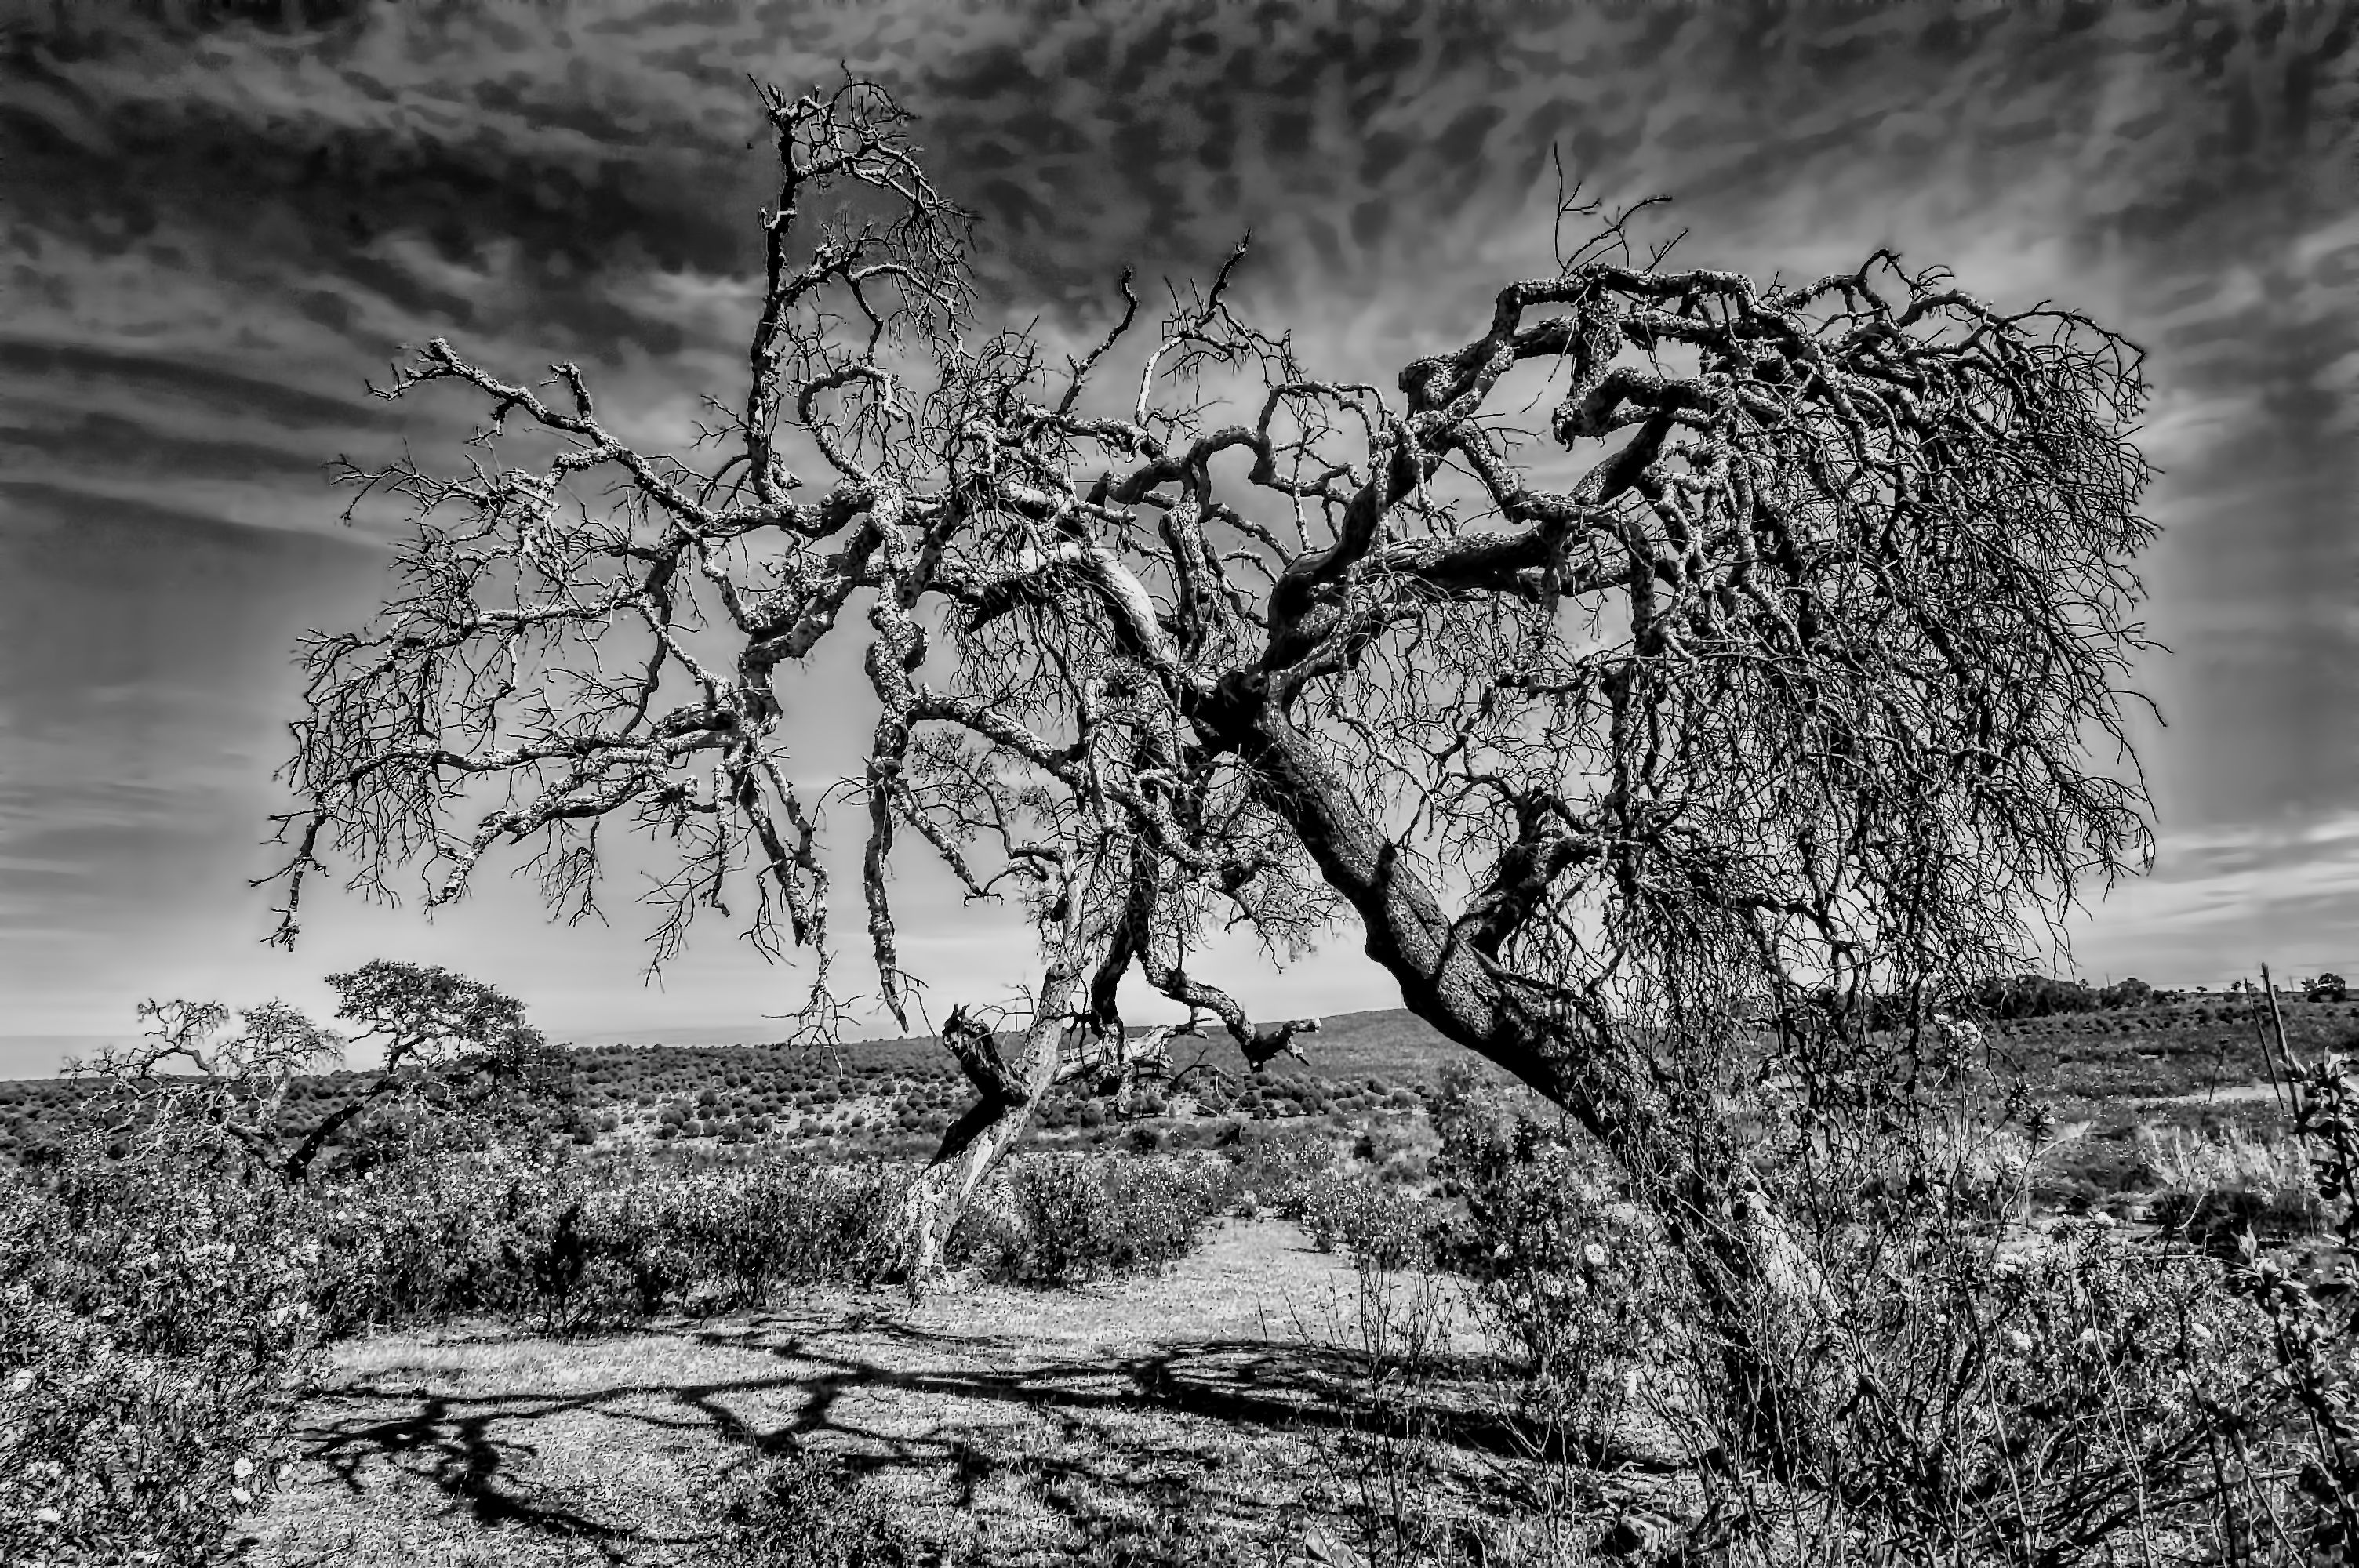
landscape, tree, nature, forest, branch, snow, winter, black and white, plant, photography, leaf, flower, monochrome, season, bw, portugal, woodland, ruby3, algarve, rural area, monochrome photography, atmospheric phenomenon, woody plant